Al D'Amato

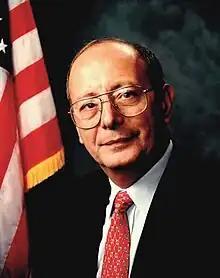
Official portrait,

Alfonse Marcello D'Amato (born August 1, 1937) is an American attorney, lobbyist, and Republican politician who represented the state of New York in the United States Senate from 1981 to 1999. From 1995 to 1999, he chaired the Senate Banking Committee.